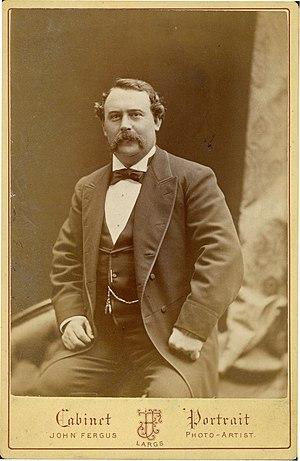
Le 51st New York Volunteer Infantry est un régiment d'infanterie de l'armée de l'Union pendant la guerre de Sécession.